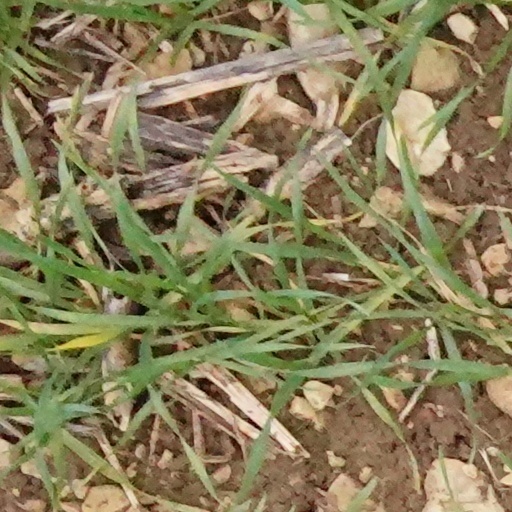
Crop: wheat